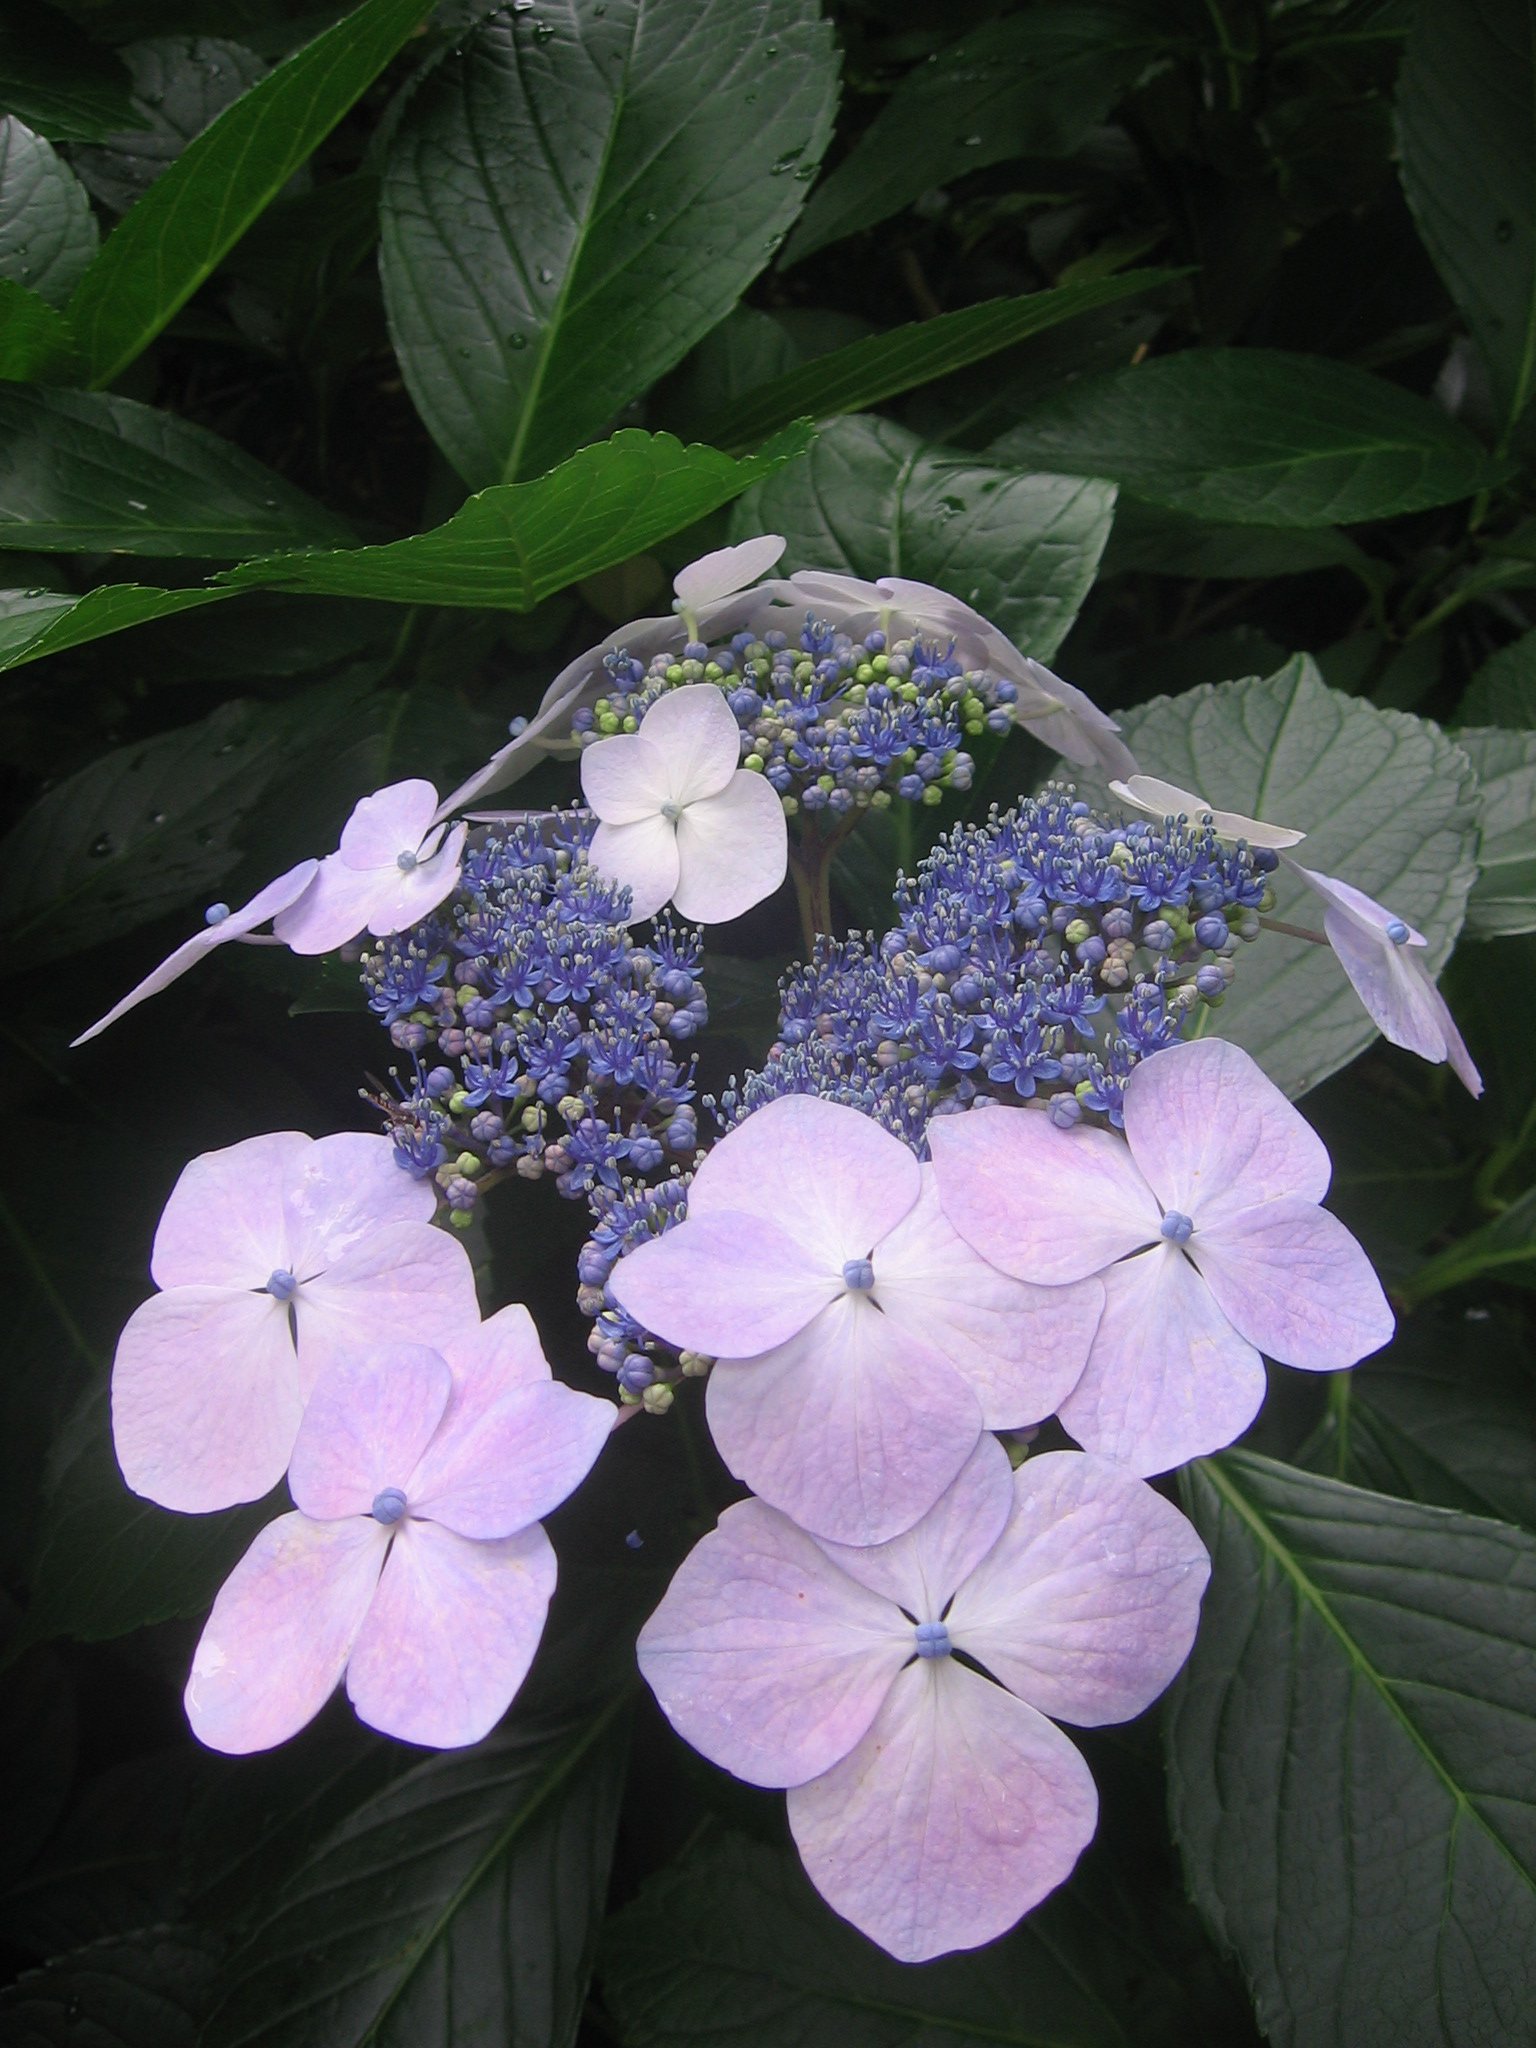
blossom, plant, flower, petal, bloom, botany, blue, pink, flora, hydrangea, flowering plant, hydrangeaceae, cornales, land plant, hydrangea serrata